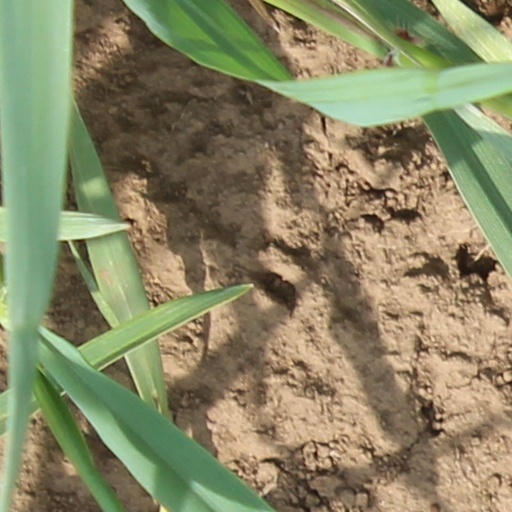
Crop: wheat